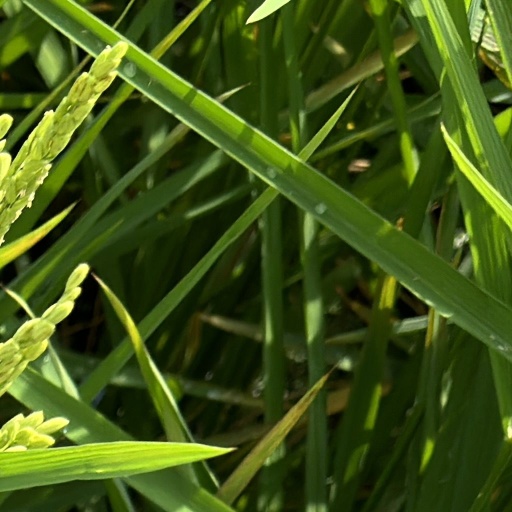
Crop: rice